Battle of Quifangondo

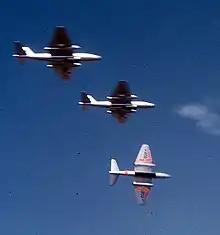
Three South African English Electric Canberra bombers flying in close formation, early 1970s

At 5:40 a.m. Major Bosch ordered ranging shots be fired at the Quifangondo waterworks and the bridge spanning the Bengo River. For nineteen minutes afterwards, his guns fired airburst shells over the FAPLA lines. Bosch ceased fire at 5:59 a.m. to await the anticipated air strike, which occurred on schedule. Three Canberra bomber aircraft launched from the South African Air Force base at Rundu appeared presently and initiated a bombing run over the FAPLA lines. Anxious to maintain plausible deniability, the South African government had ordered the Canberra pilots to fly at such high altitudes they could not identify their targets. Only four of the Canberras' nine bombs were dropped, and none struck the defenders. After making this single unsuccessful pass, the aircraft returned to Rundu.